Cable railway

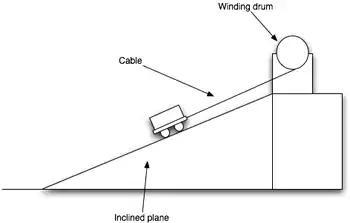
Sketch of a cable railway

In 1832, the 1 in 17 Bagworth incline opened on Leicester to Burton upon Trent Line; the incline was bypassed in 1848. On July 20, 1837, the Camden Incline, between Euston and Primrose Hill on the London and Birmingham Railway opened.